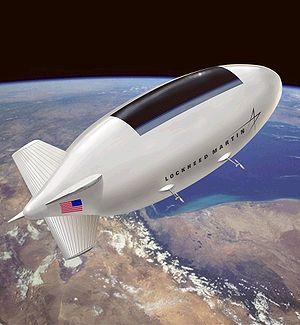
Le dirigeable de haute altitude est un appareil automatisé de la famille des dirigeables. Plateforme à haute altitude, il est conçu pour prendre position de manière quasi-géostationnaire pour agir en tant que plateforme de surveillance, relais de télécommunications, et éventuellement, station d'observation météorologique. Ces appareils offrent une alternative performante et peu coûteuse aux satellites.
Un panneau solaire est un dispositif convertissant une partie du rayonnement solaire en énergie thermique ou électrique, grâce à des capteurs solaires thermiques ou photovoltaïques respectivement.